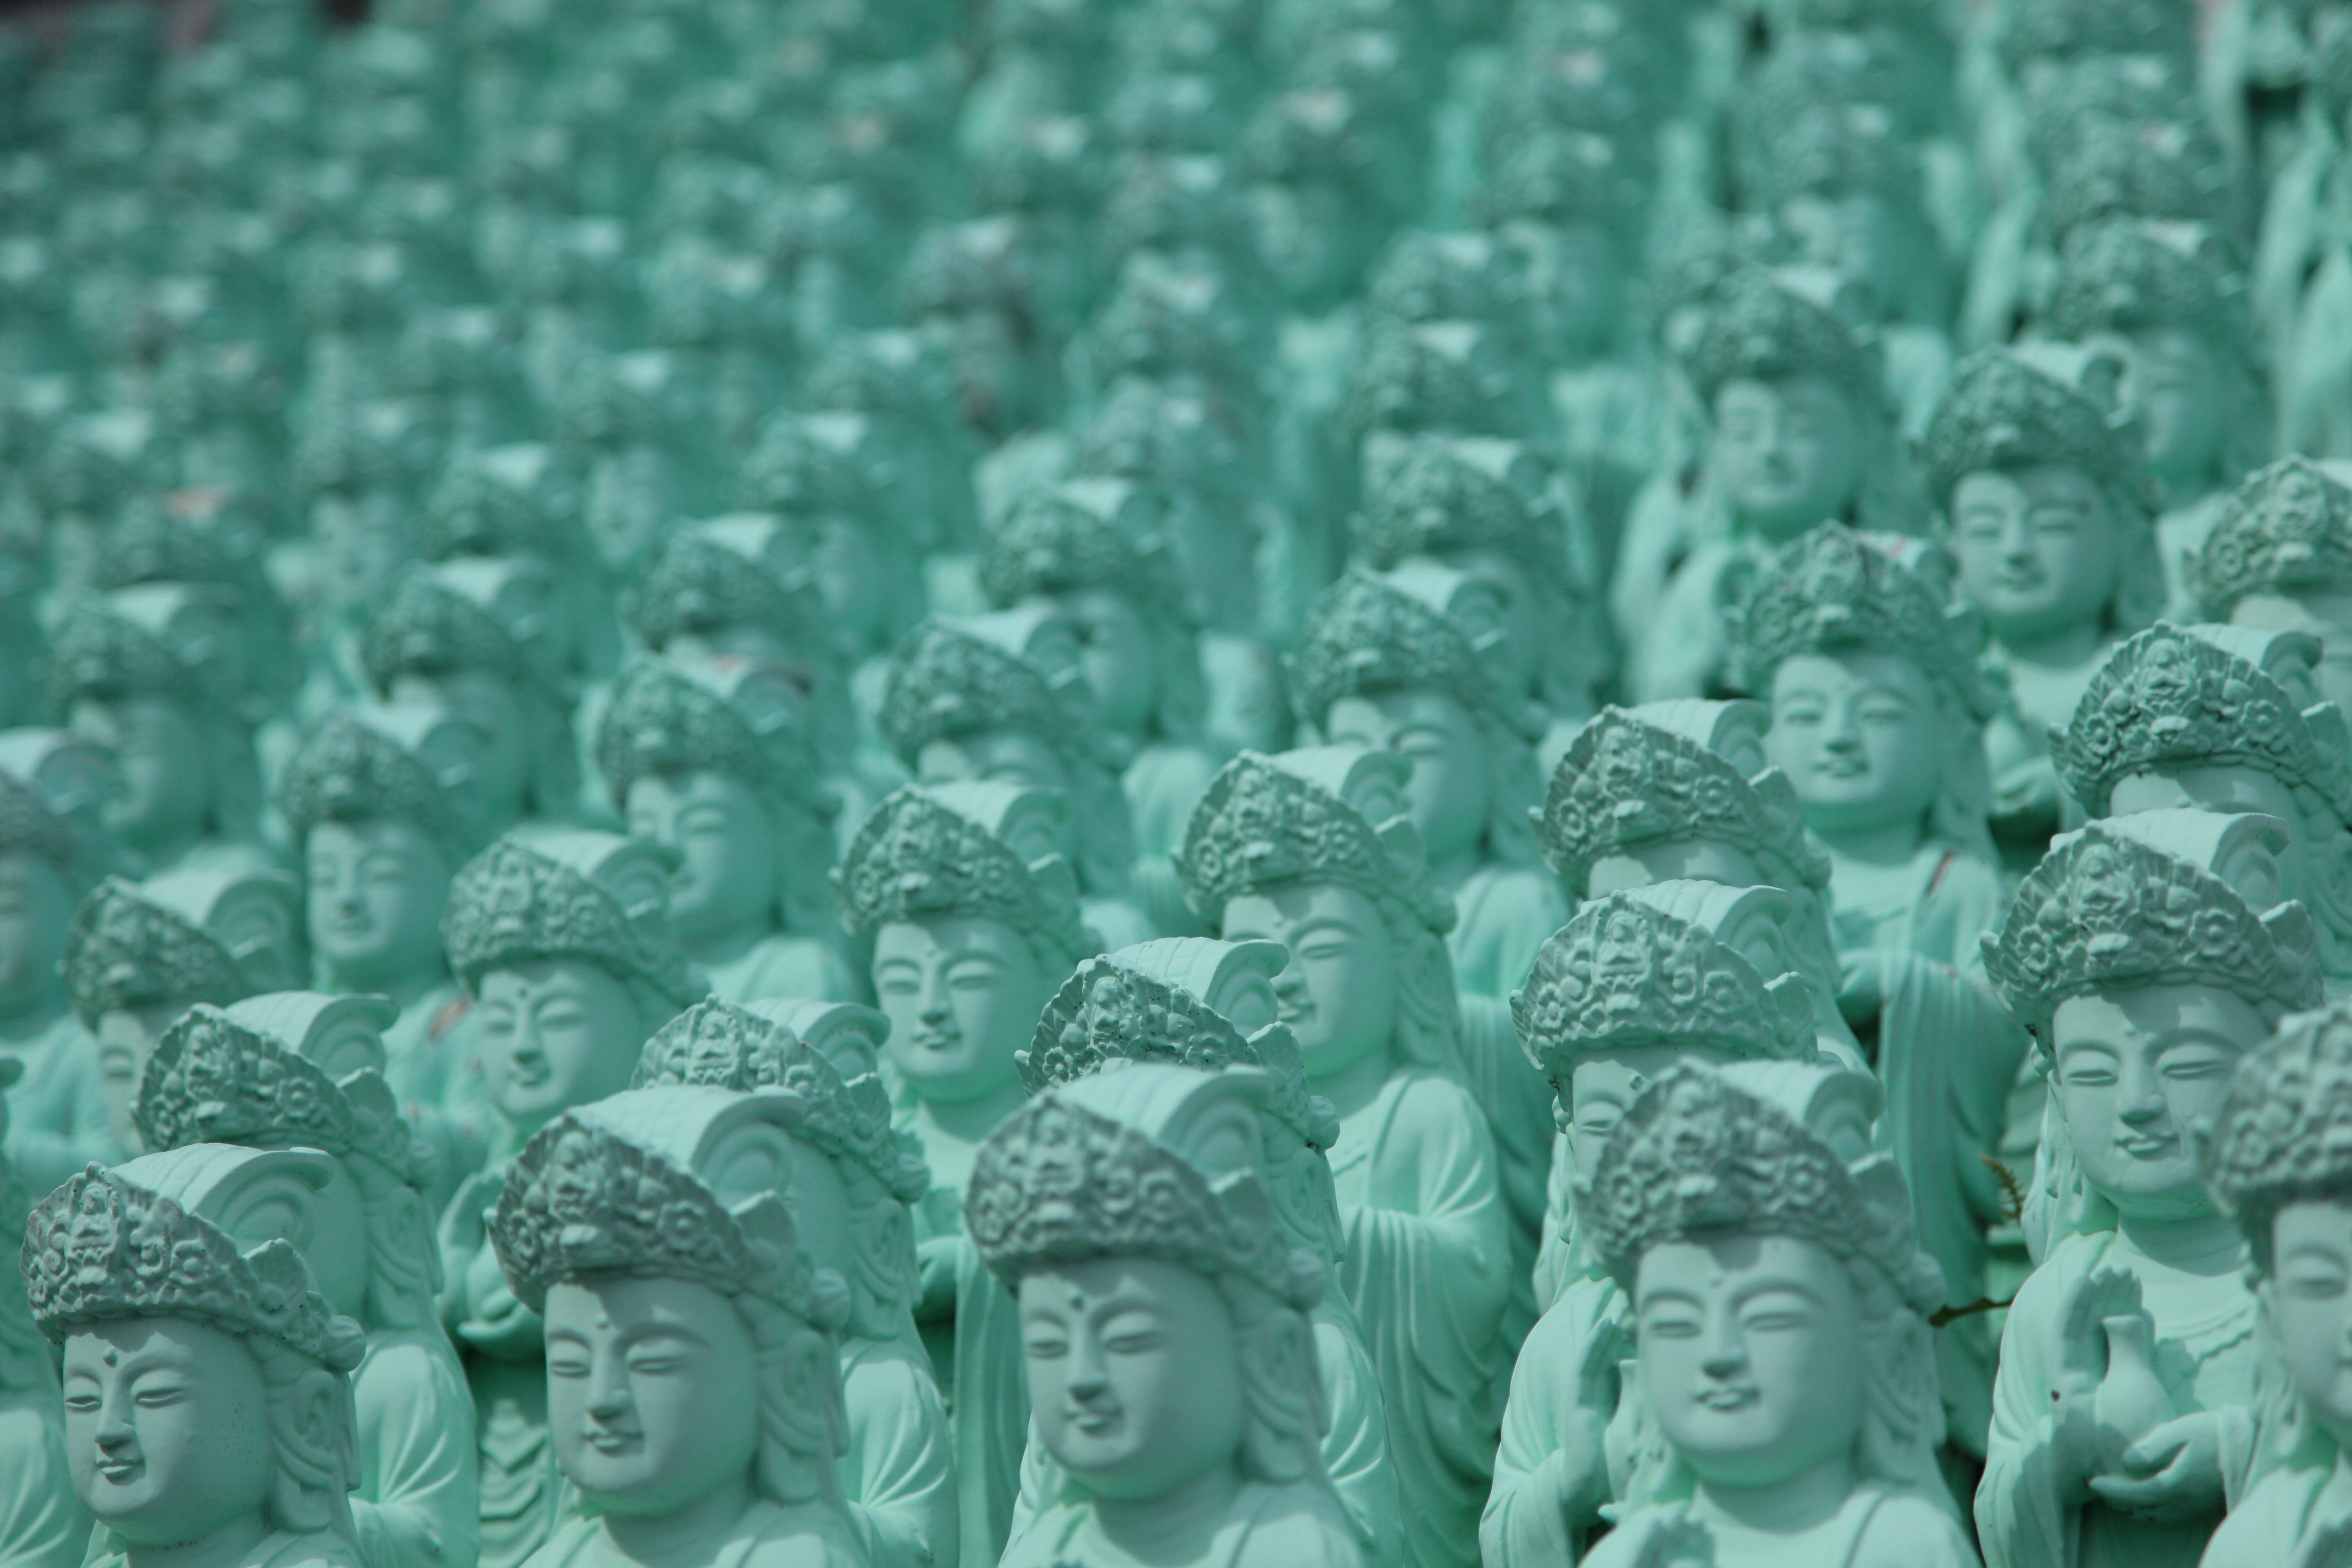
flower, green